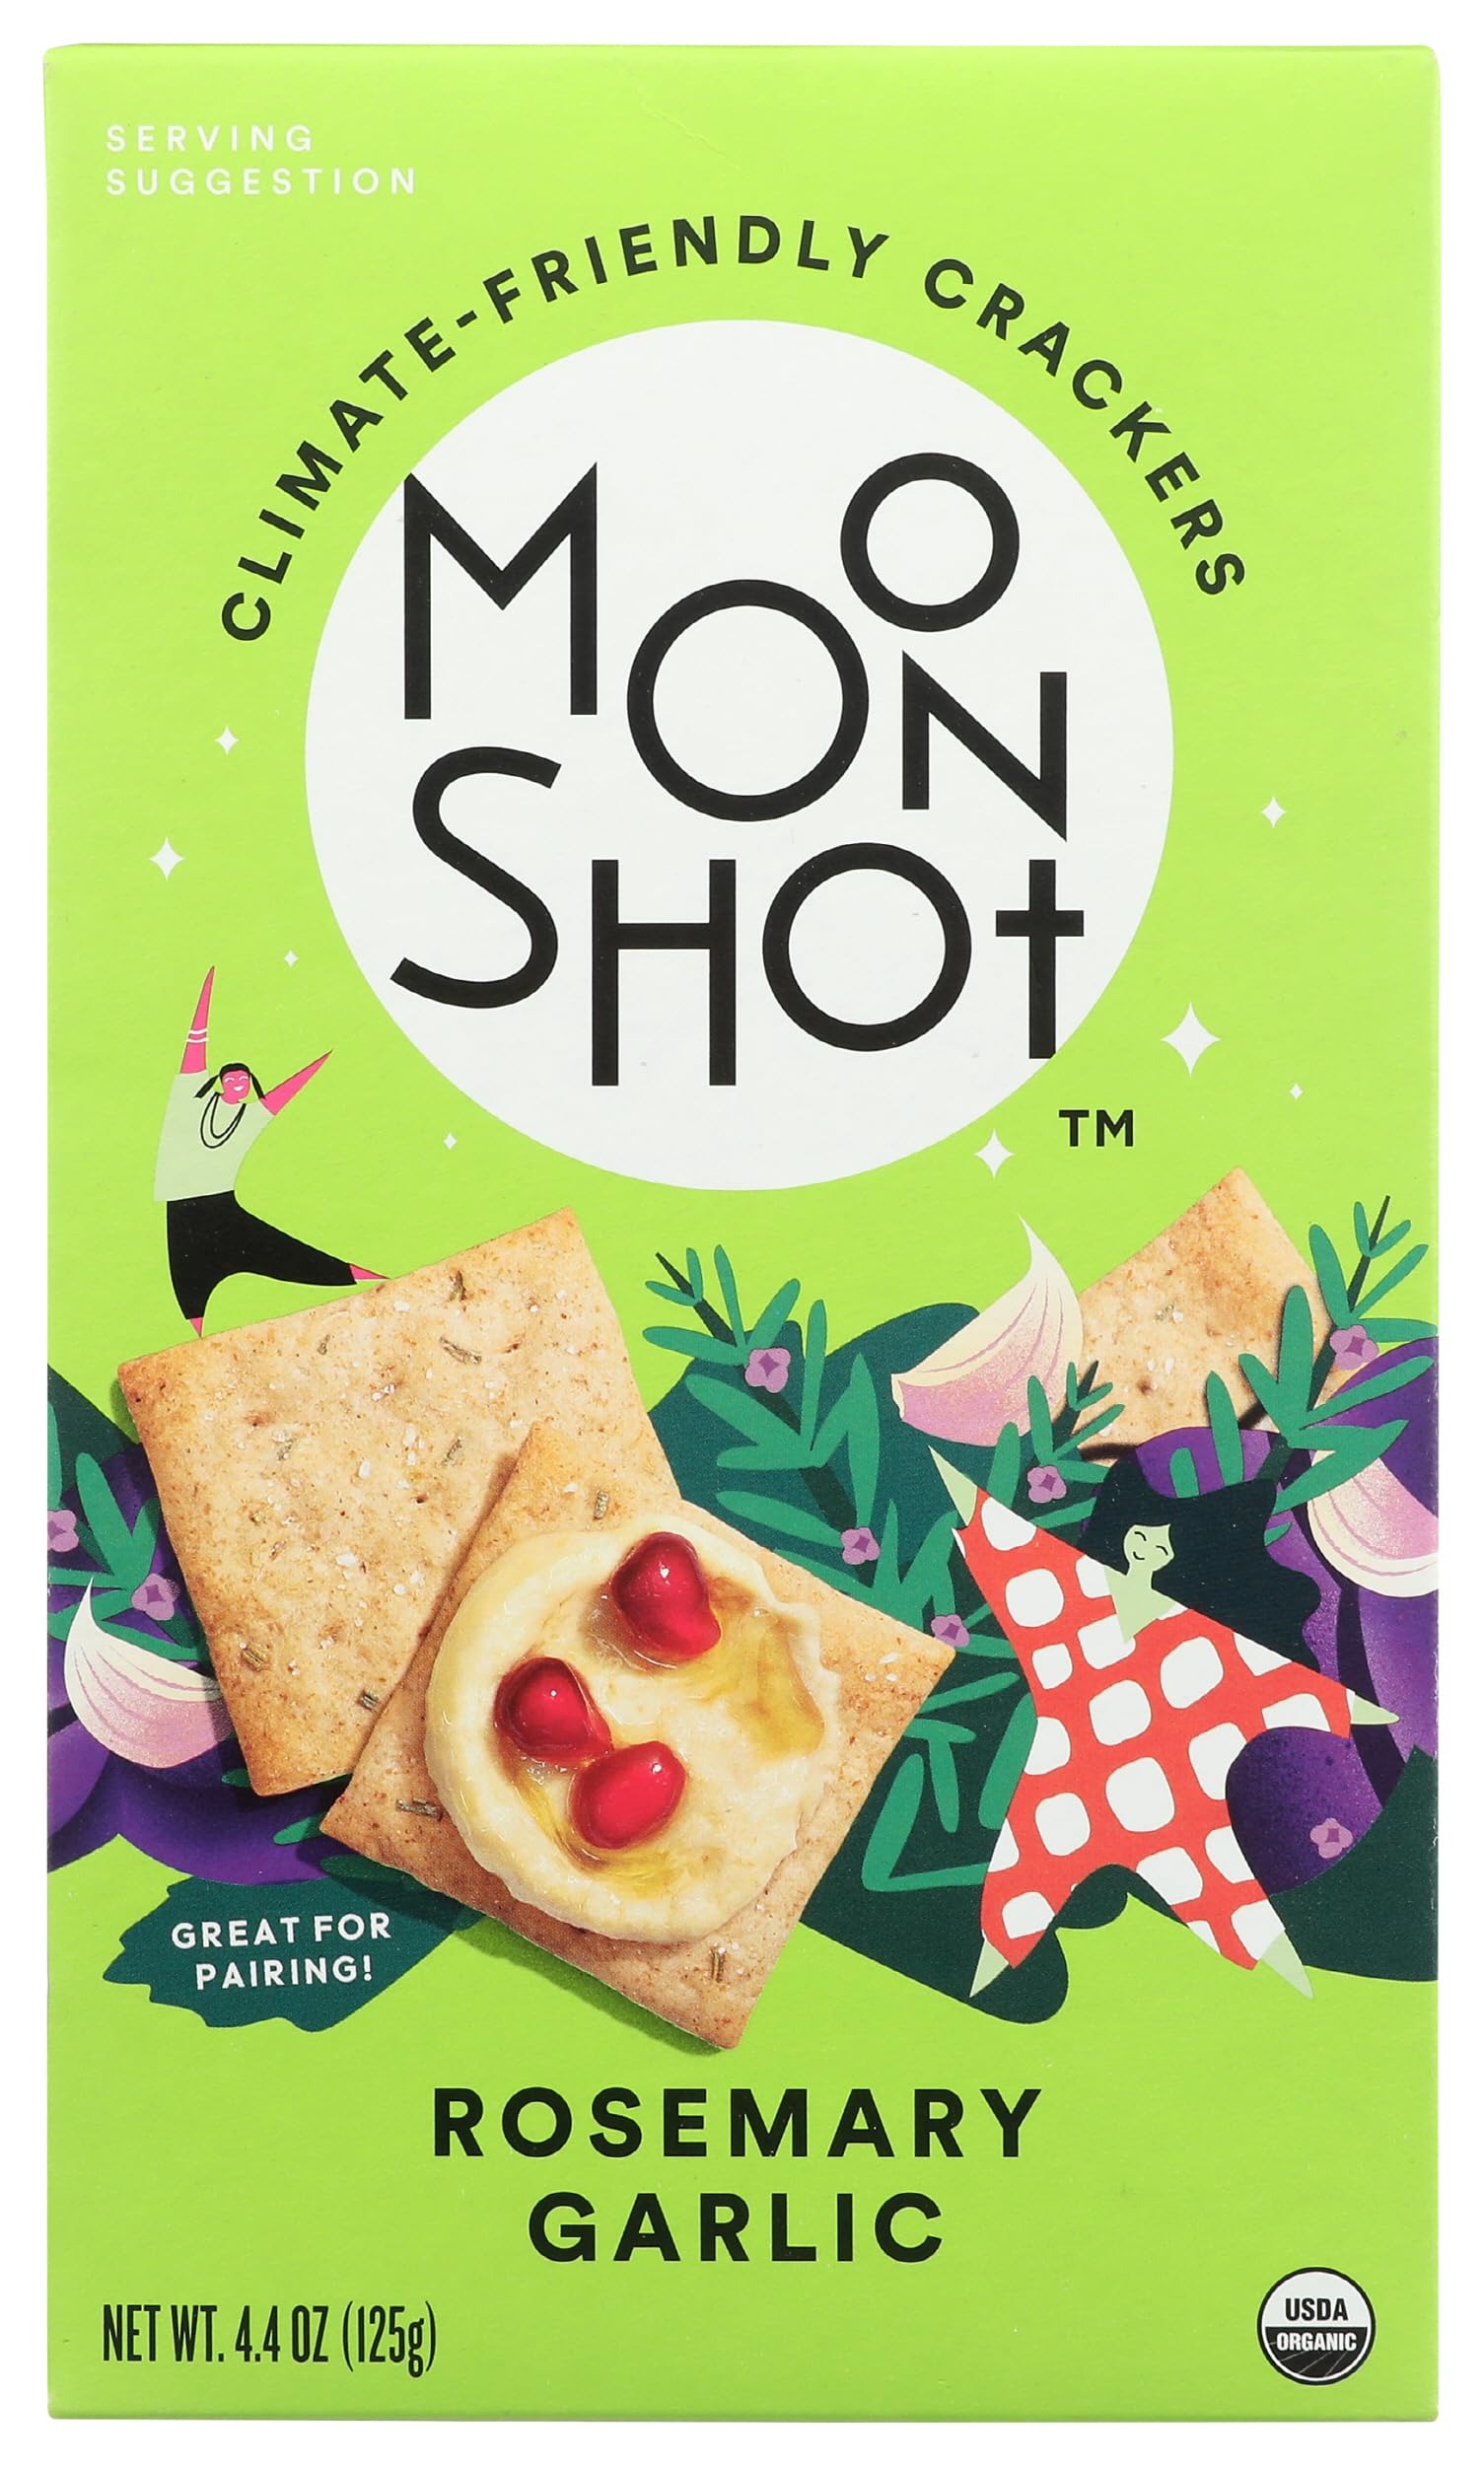
Item Name: Moonshot Organic Rosemary Garlic Crackers, 4.4 OZ
Bullet Point 1: No hydrogenated fats or high fructose corn syrup allowed in any food
Bullet Point 2: No bleached or bromated flour
Bullet Point 3: No synthetic nitrates or nitrites
Product Description: Candy Snacks
Value: 4.4
Unit: Ounce

Price: 49.83